Chhatri

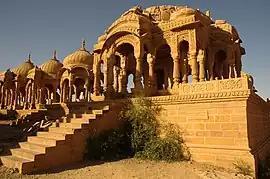
Chhatris up close at Bada Bagh, Rajasthan

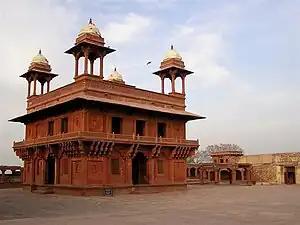
Chhatri set atop each corner of the Hall of Audience in Fatehpur Sikri palace complex.

Chhatri are semi-open, elevated, dome-shaped pavilions used as an element in Indo-Islamic architecture and Indian architecture. They are most commonly square, octagonal, and round.